Elmer Pendell

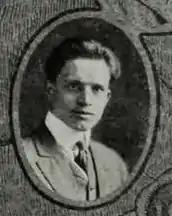
Elmer Pendell,

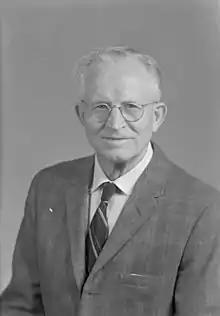
Elmer Pendell c. 1964

Elmer Pendell (July 28, 1894 – March 18, 1982) was an American eugenicist and sociologist.